CES MMA

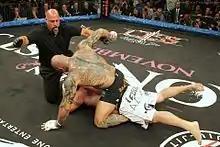
Former WWE champion Dave Bautista, top, strikes Vince Lucero during their pay-per-view super heavyweight bout at The Dunkin' Donuts Center in 2012

On October 6, 2012, CES MMA promoted its first pay-per-view event in association with June Entertainment at the Dunkin' Donuts Center, featuring the MMA debut of Dave Bautista. The event, titled "Real Pain," was made available through DirecTV and featured 13 bouts, including former UFC contenders Loiseau, Howard and Stevens.